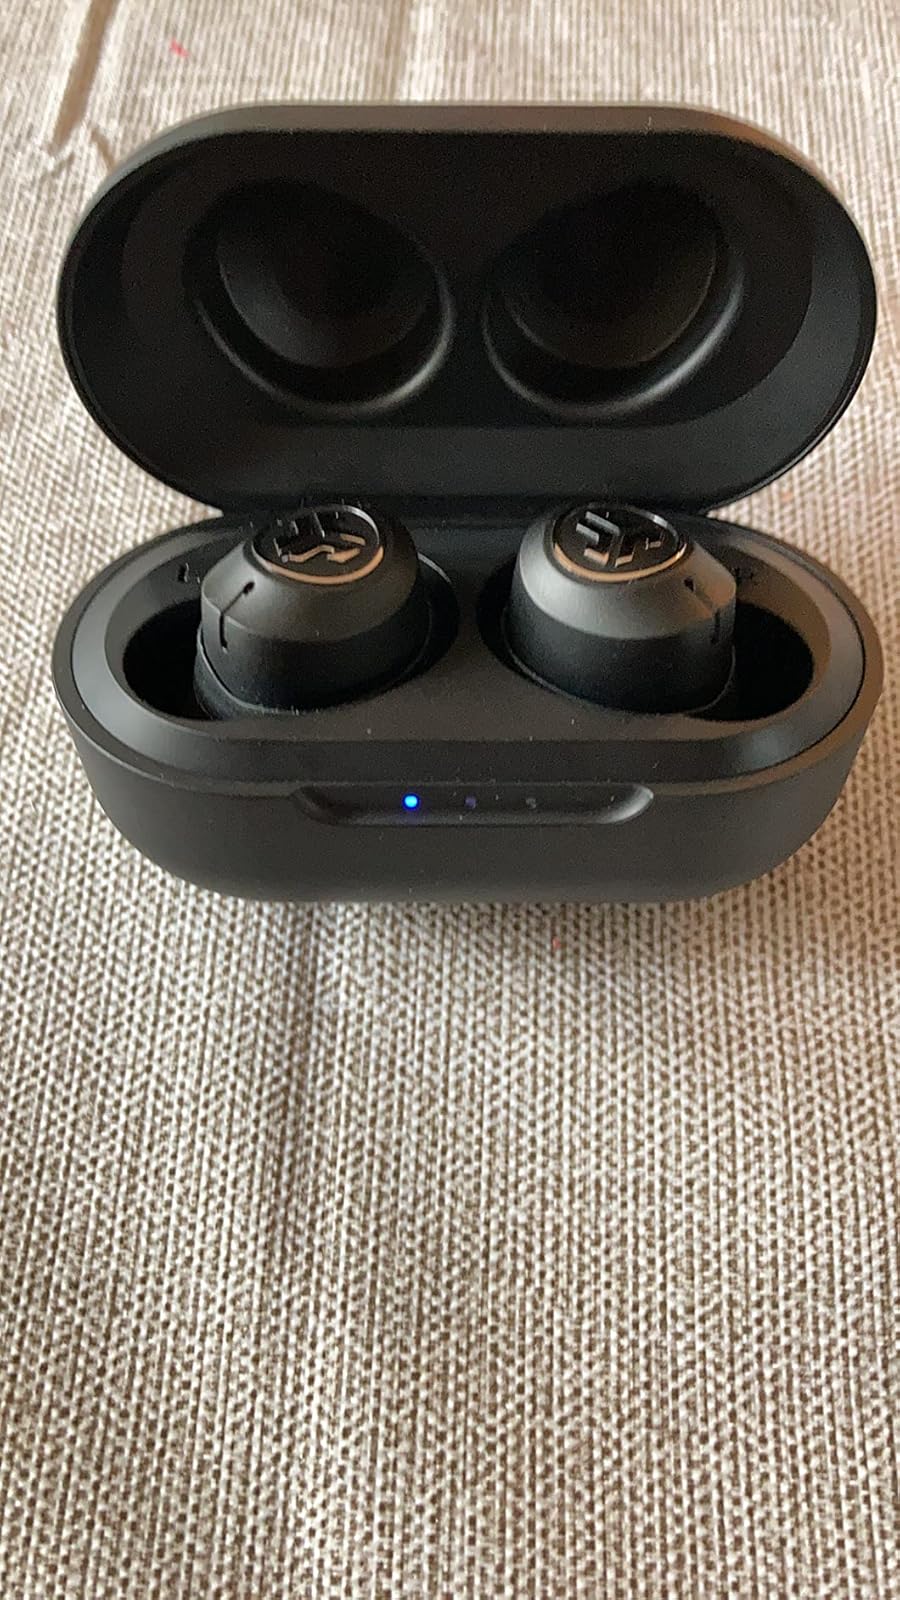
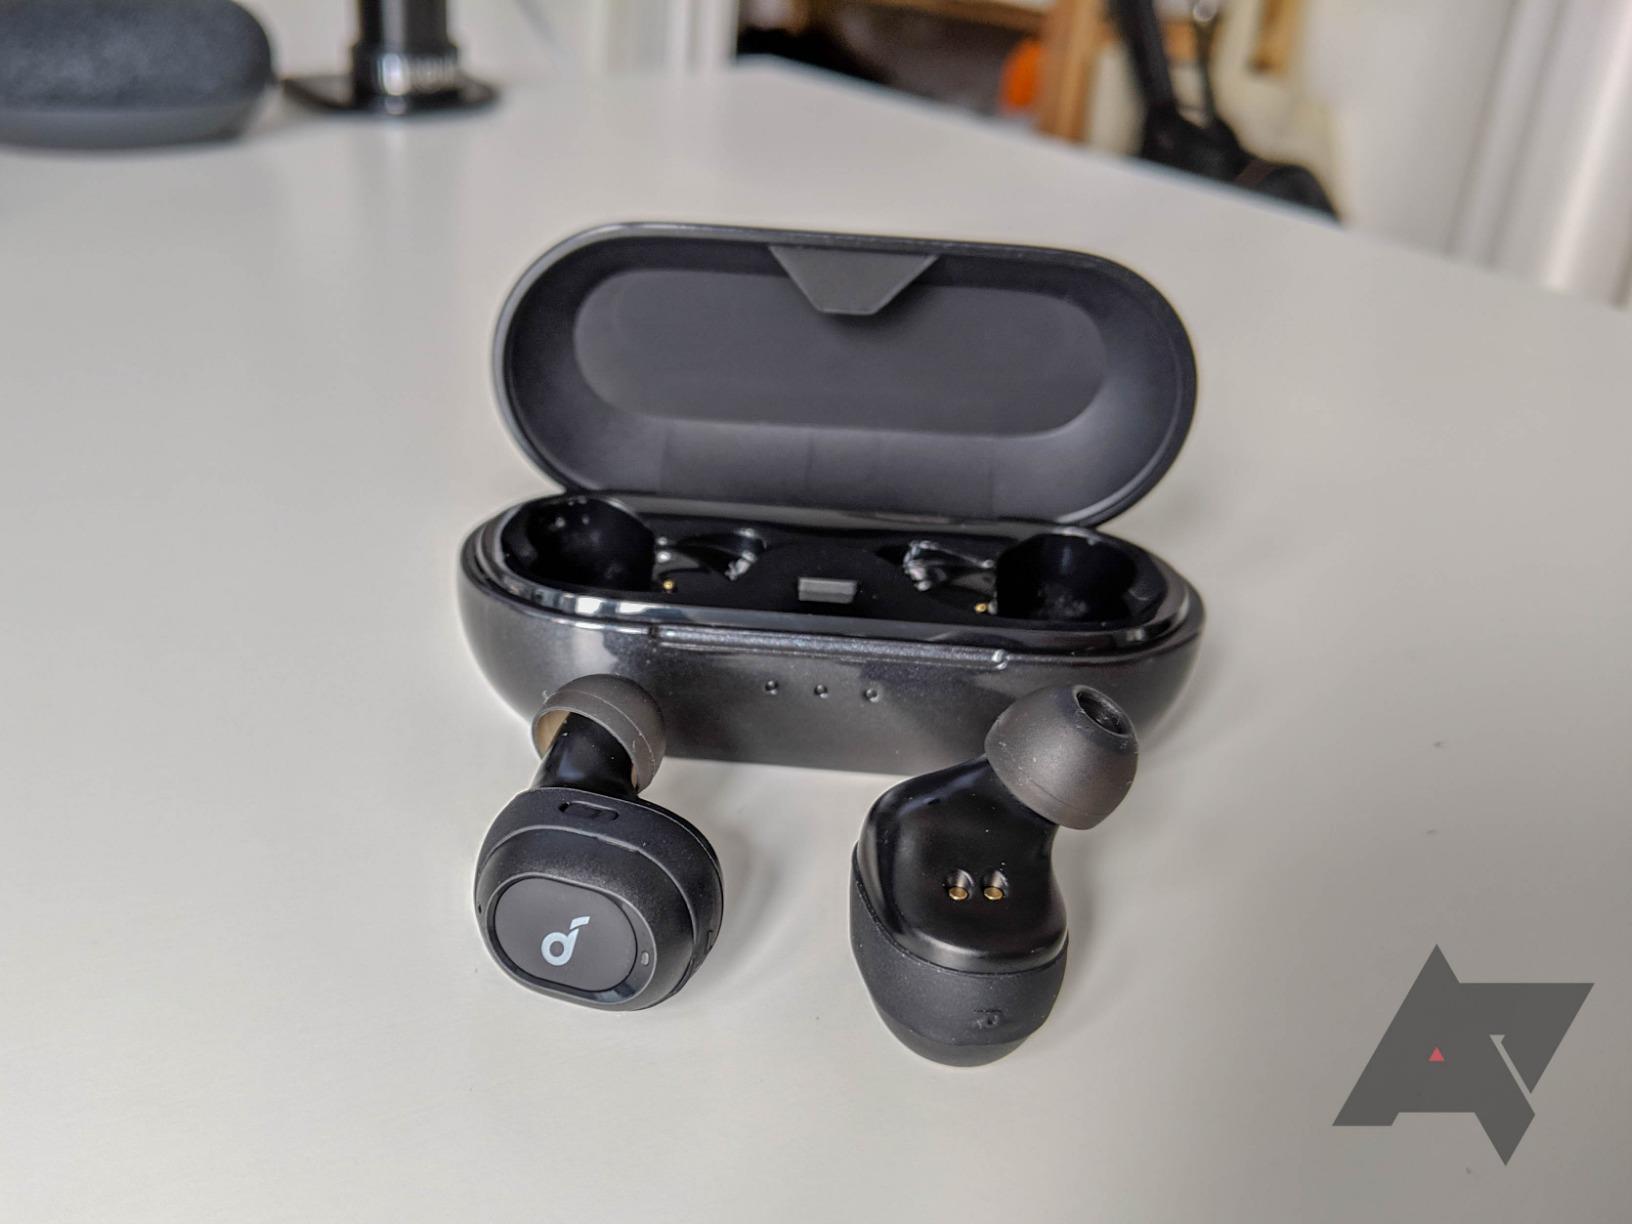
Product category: earbuds
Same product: no